2009 Maaco Bowl Las Vegas

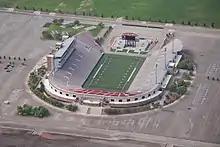
Sam Boyd Stadium in Whitney, Nevada, hosted the Las Vegas Bowl.

The 2009 Maaco Bowl Las Vegas was an NCAA-sanctioned Division I FBS post-season college football bowl game, in which the Brigham Young Cougars defeated the Oregon State Beavers 44–20. The game was played on Tuesday, December 22, 2009, at 5 p.m. PST at 40,000-seat Sam Boyd Stadium, University of Nevada, Las Vegas, in Whitney, Nevada, and was televised on ESPN.